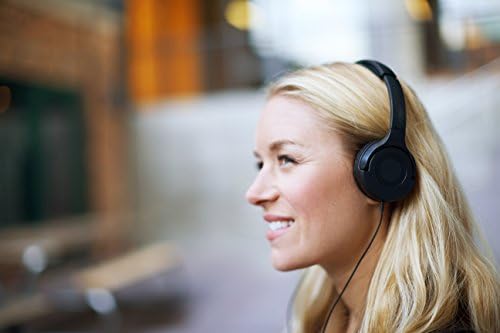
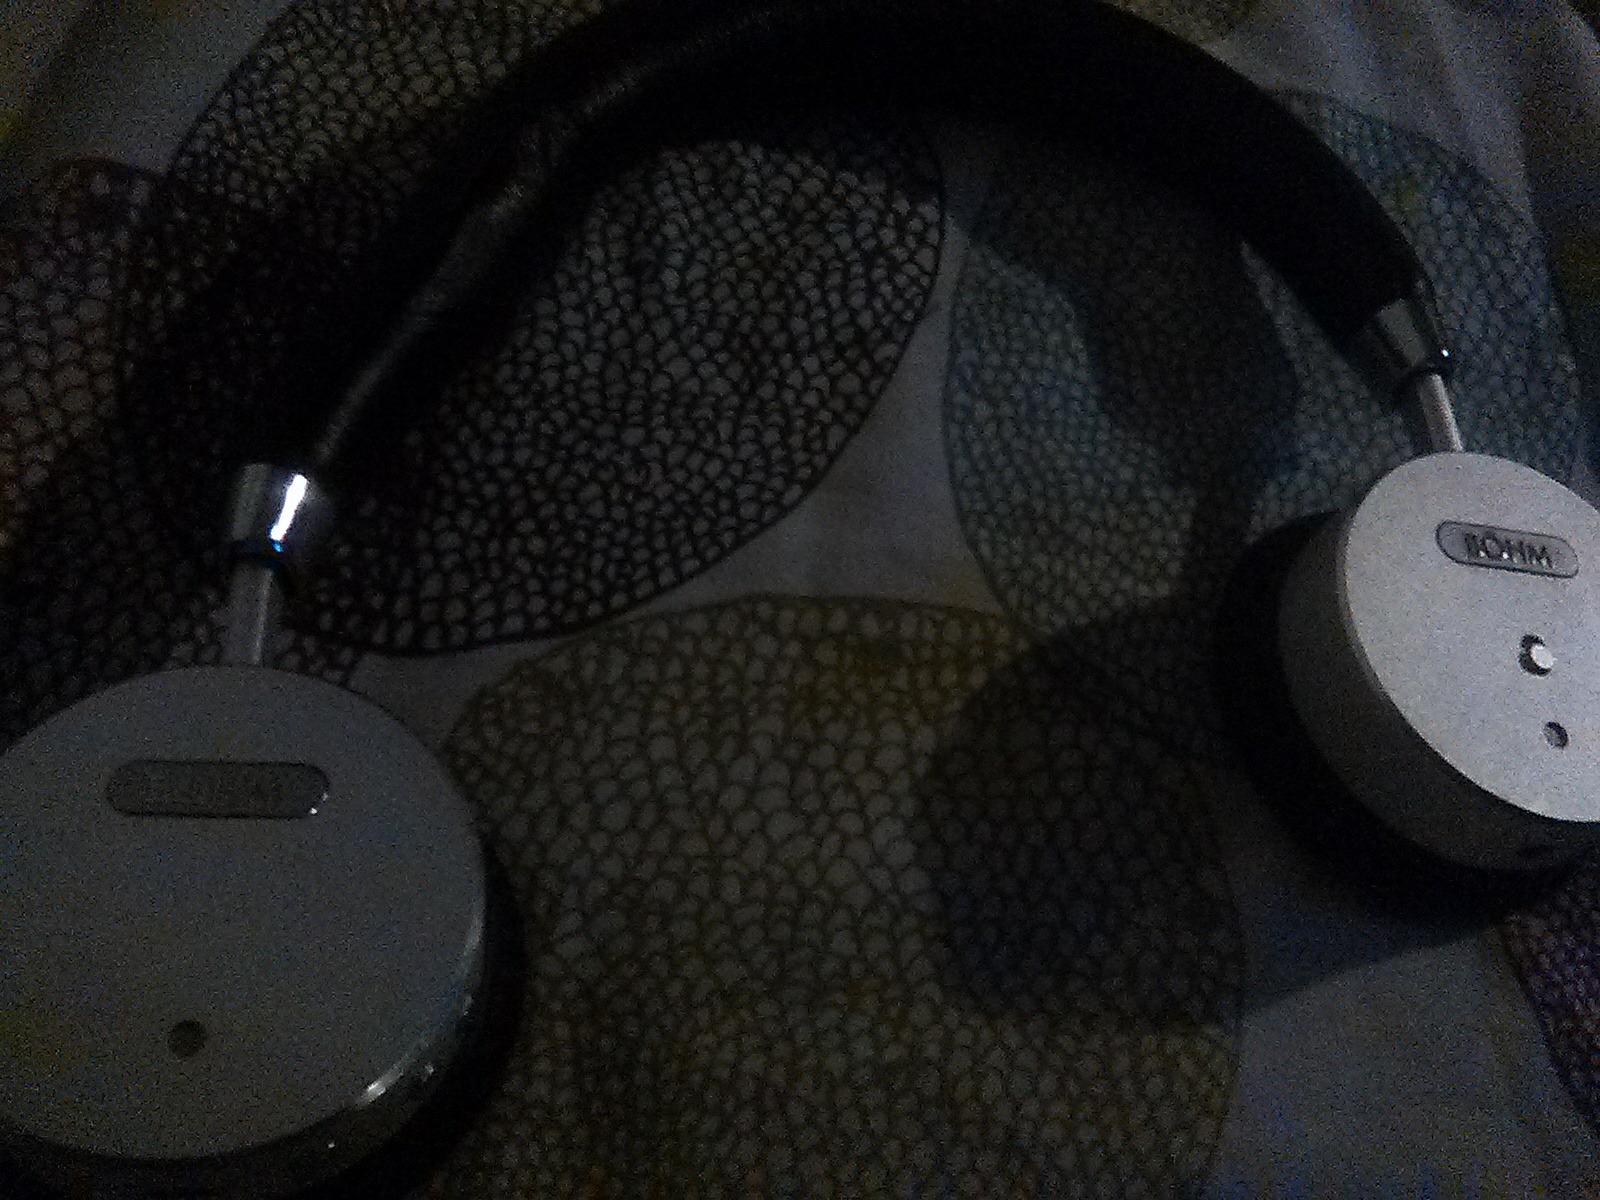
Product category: headphones
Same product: no